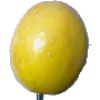
Label: Maracuja 1